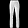
Label: Trouser